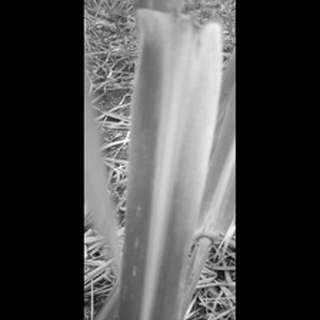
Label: sugarcane_yellow_leaf_disease